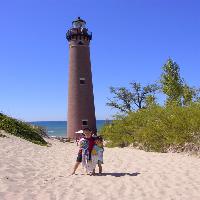
Weather: sun or clear